Scoopula

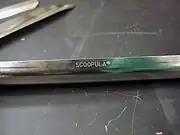
Closeup of a Scoopula to display the logo

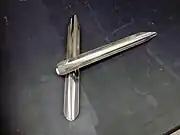
Two Scoopulas, one atop the other to show full view

Scoopula is a brand name of a spatula-like scoop utensil used primarily in experimental laboratories to transfer solids: to a weighing paper for weighing, to a cover slip to measure melting point, or a graduated cylinder, or to a watch glass from a flask or beaker through scraping. "Scoopula" is a registered trademark owned by Thermo Fisher Scientific. They are very often made of metal.